Frankenstein Meets the Wolf Man

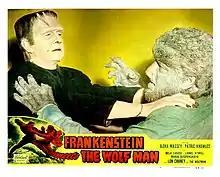
Re-release lobby card for "Frankenstein Meets the Wolf Man".

"Frankenstein Meets the Wolf Man" premiered in New York on March 5, 1943. It was later distributed theatrically by the Universal Pictures Company on March 12, 1943. Clips of "Frankenstein Meets the Wolf Man" show up in other 1943 films, including "He's My Guy" where Dick Foran and Irene Harvey work in a vaudeville-movie house where the film is playing. In one scene, Joan Davis enters the auditorium and sees the Wolf Man growl, prompting her to growl back, sending the Wolf Man running away whining. In the film "Top Man", Peggy Ryan jumps into the back seat of a convertible and for no reason exclaims "Frankenstein Meets the Wolf Man!" Author and critic Kim Newman proclaimed the film to be "one of the most-often excerpted films in movie history", noting that it would later appear in the background of "Mad Dog and Glory" (1993), being ignored by Robert De Niro and Uma Thurman as they have sex, and appearing in the background of "Alien vs. Predator" (2004).